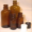
Label: bottle